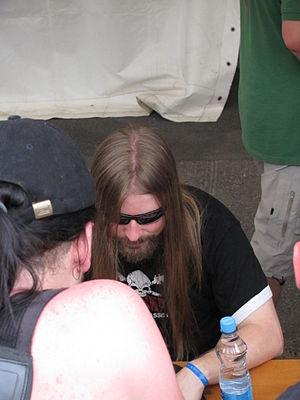
Carolus Rex est le sixième album studio du groupe suédois de power metal Sabaton, sorti le 23 mai 2012, en anglais et en suédois. Il s'agit du deuxième album du groupe à être distribué par Nuclear Blast après Coat of Arms, les autres ayant été distribués par Black Lodge Records. C'est le dernier album que publiera le groupe avec sa formation originale ; ensuite, le batteur, le claviériste et les deux guitaristes quitteront le groupe laissant le chanteur Joakim Broden et le bassiste Par Sundstrom continuer l'aventure.